Willoughby, Warwickshire

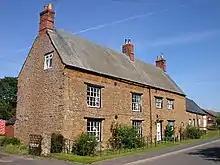
The Smithy, an 18th-century ironstone house in Main Street

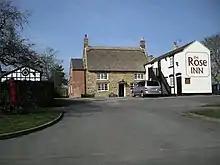
The Rose Inn

In 1248 the Hospital of St John the Baptist was granted the right to hold a weekly market at Willoughby every Tuesday and a two-day annual fair at Whitsun. The Tuesday market was still held in the 1830s.